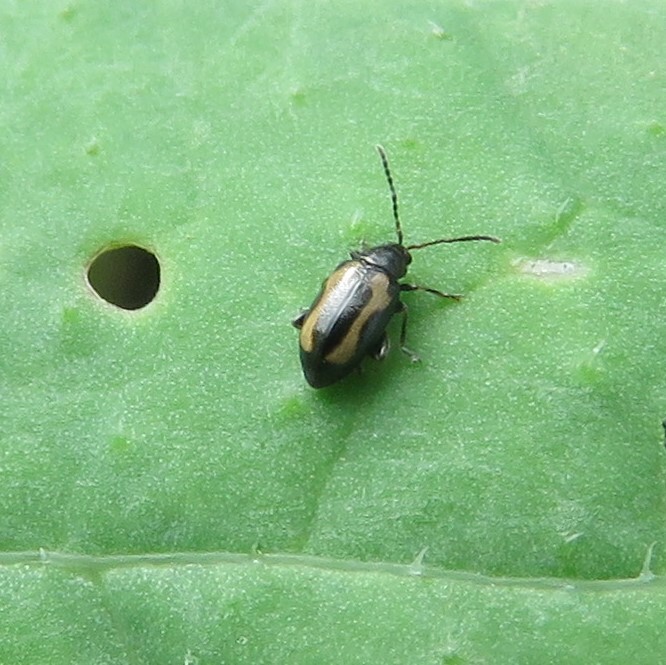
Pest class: striped_flea_beetle